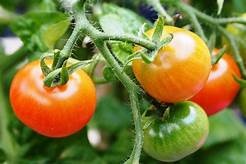
Label: tomato